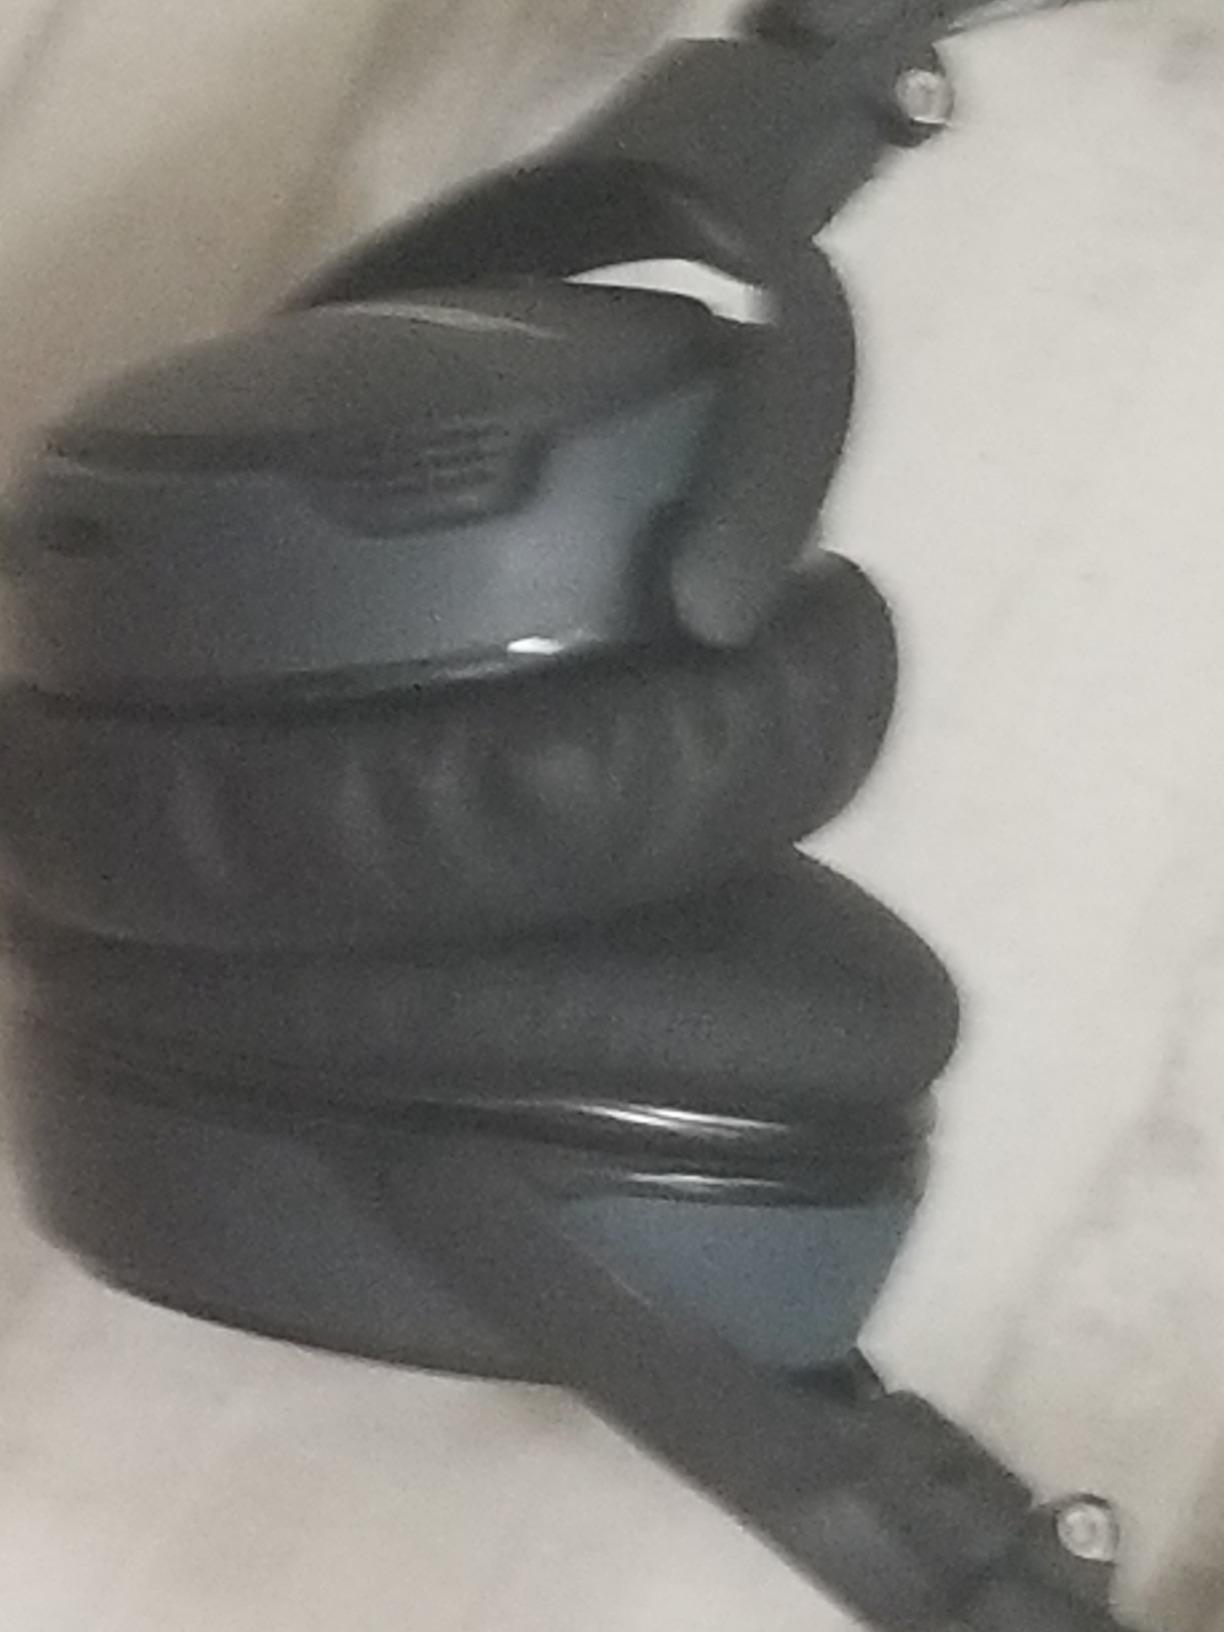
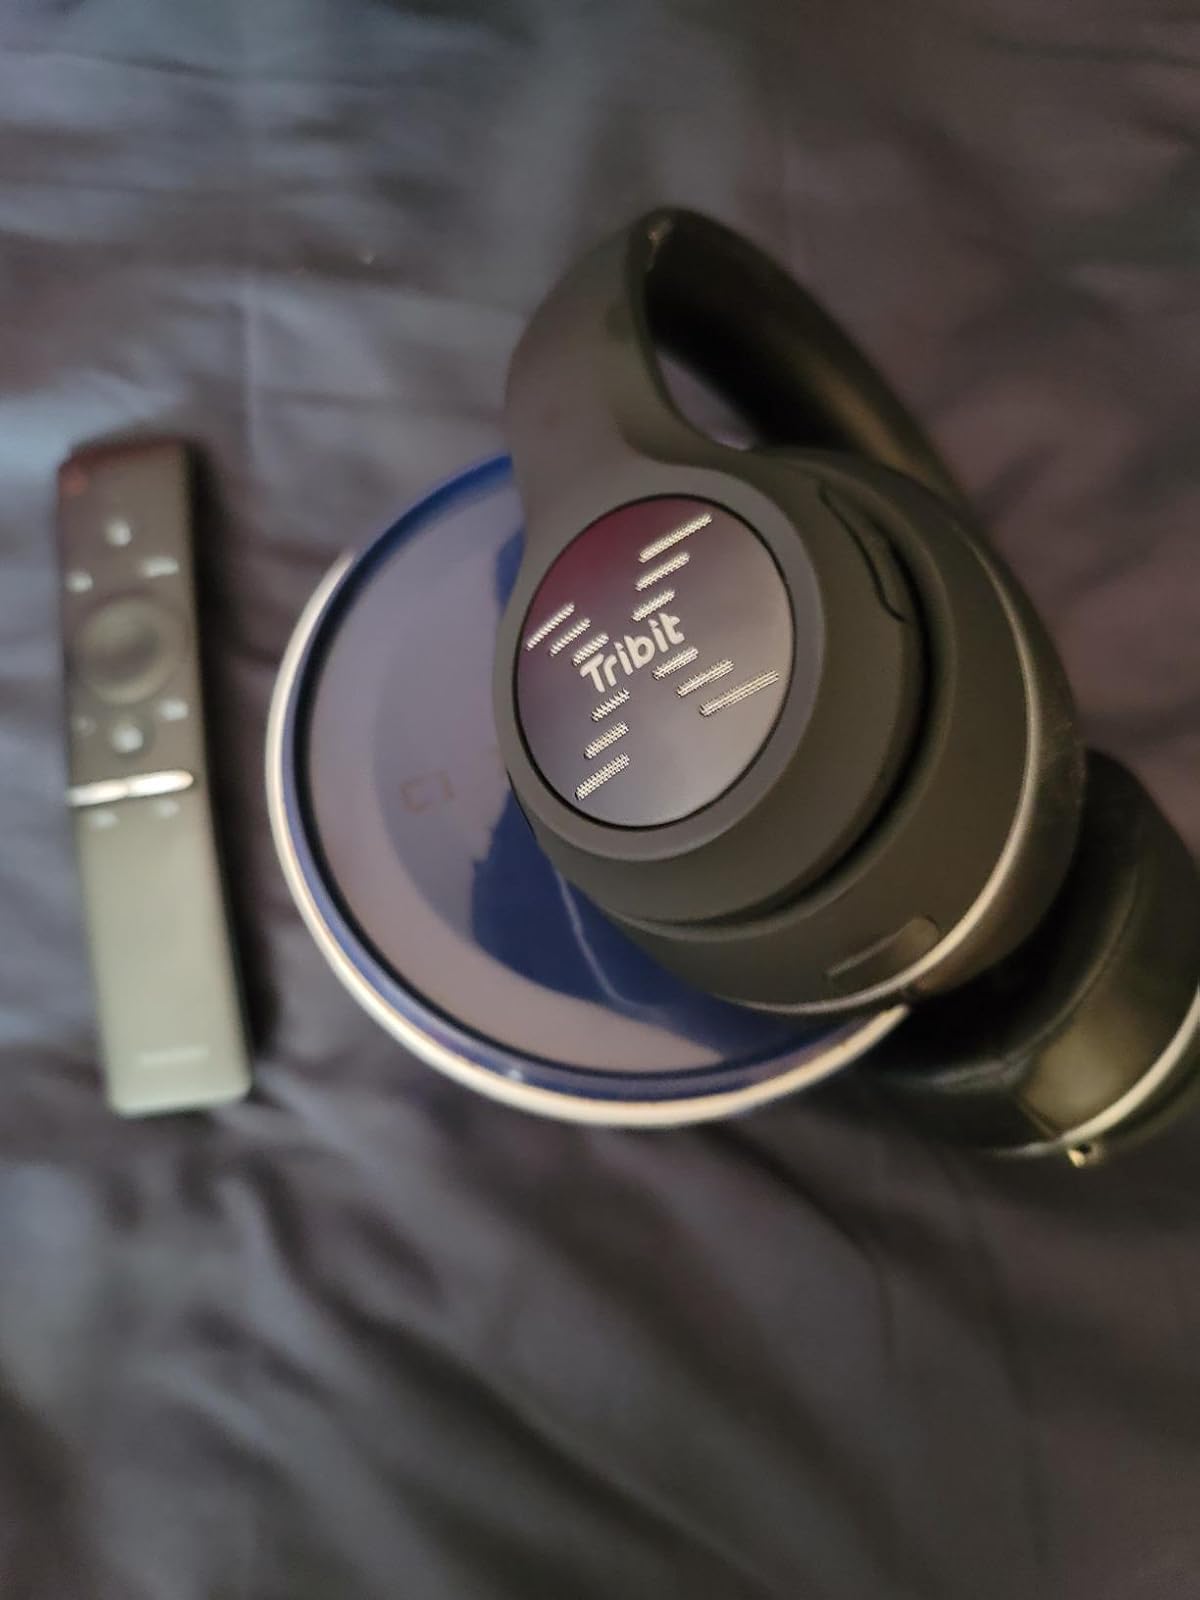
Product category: headphones
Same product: no